1945 South American Championship

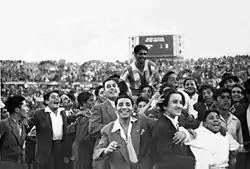
Argentine player Rinaldo Martino being carried by the fans after the 1–0 win v. Uruguay. He scored the only goal

The eighteenth edition of the South American Championship was held in Santiago, Chile from 14 January to 28 February. This tournament was an "extra" edition, with no trophy handed to the winners, but considered official by CONMEBOL.